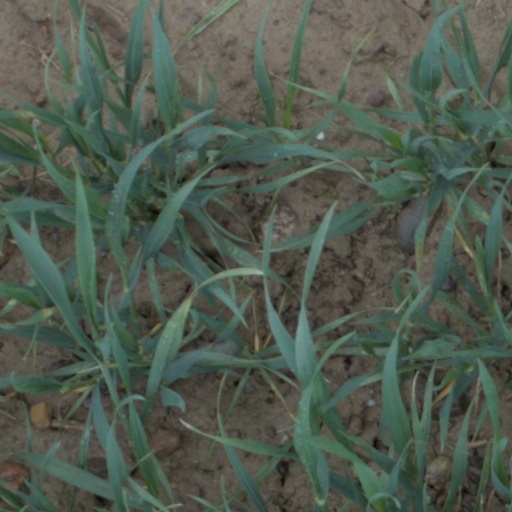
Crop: wheat